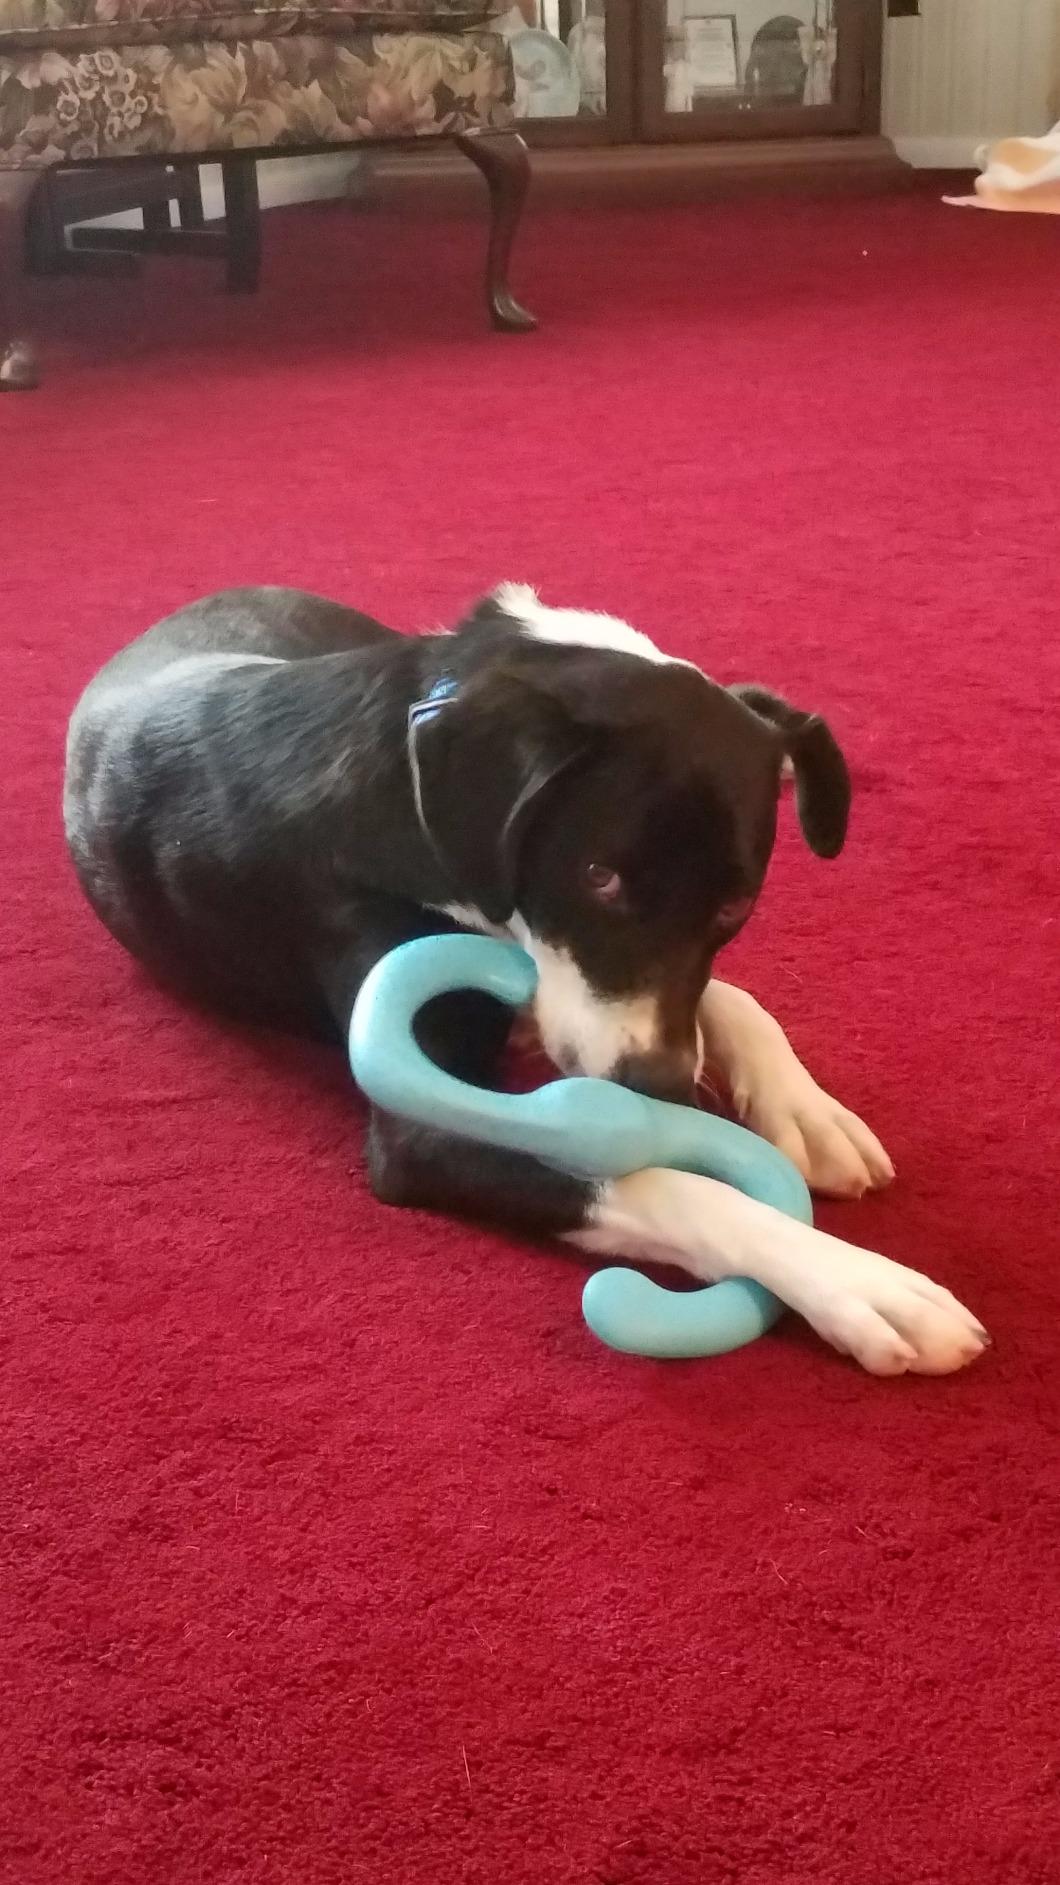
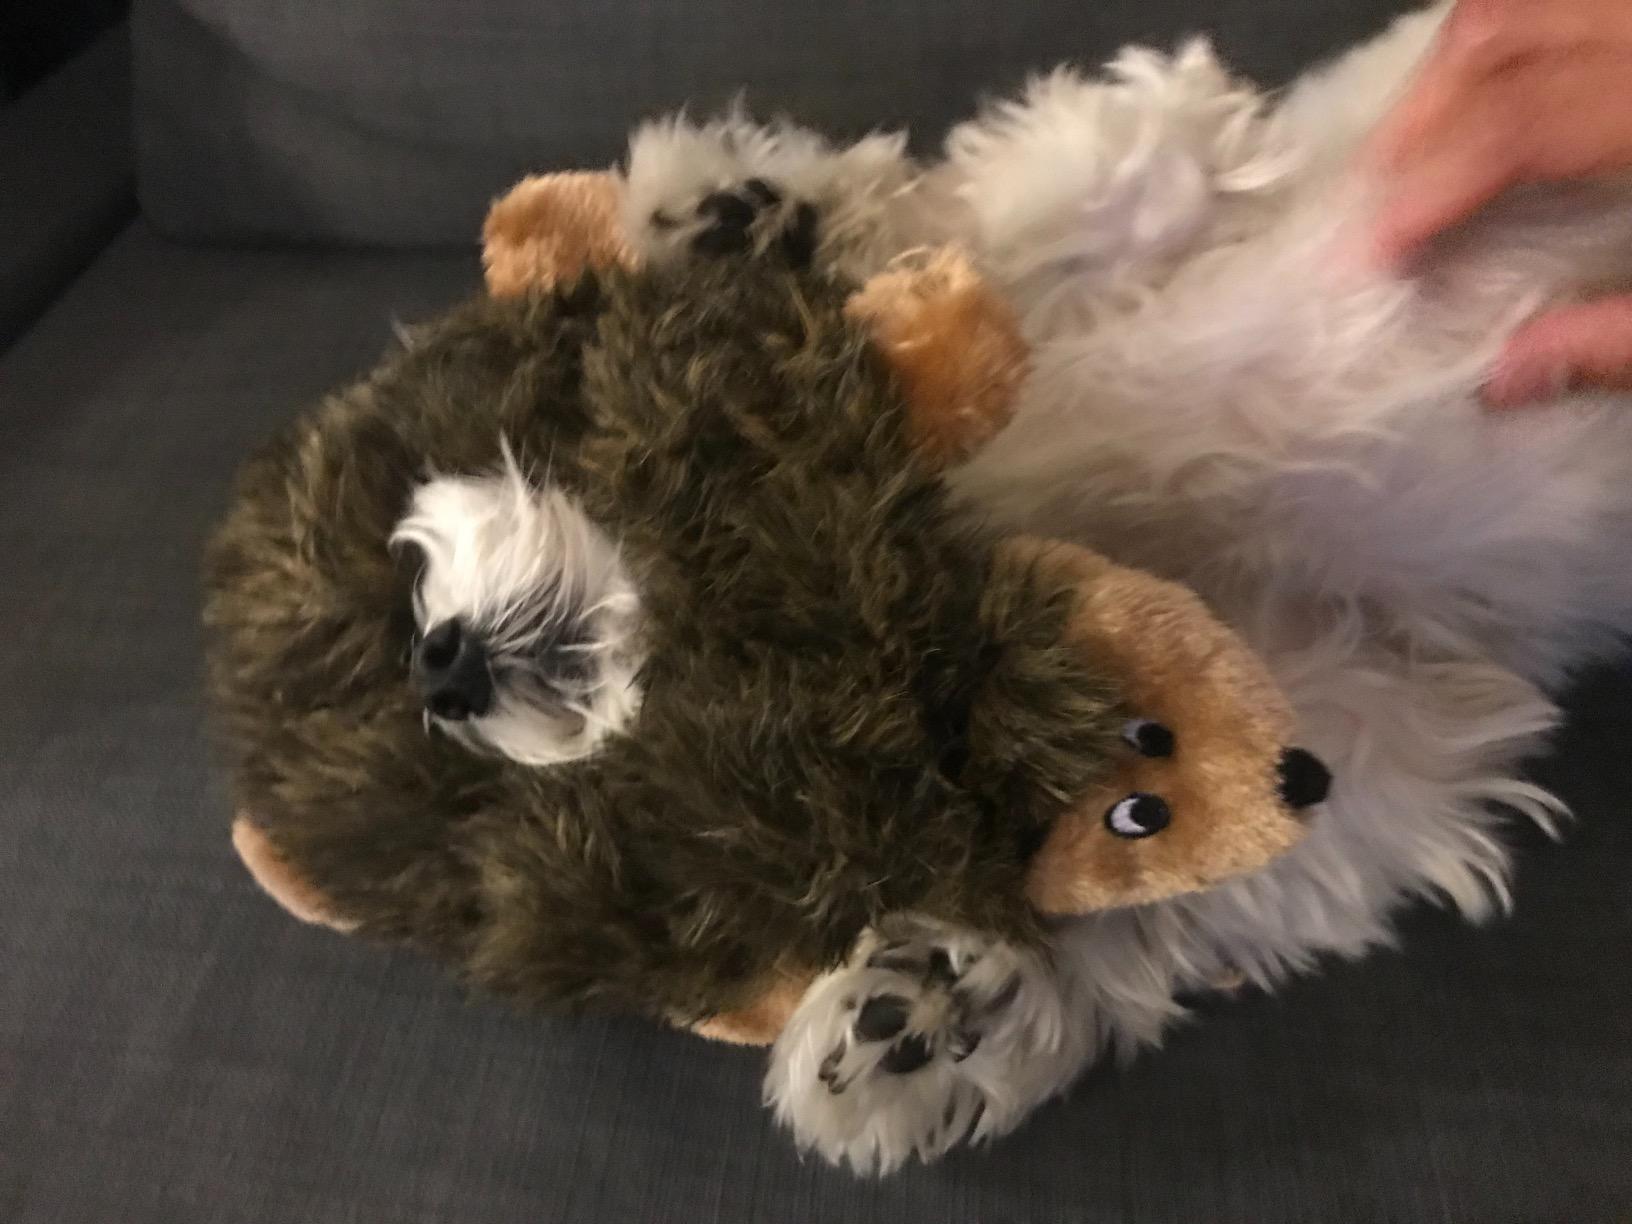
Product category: items_toy
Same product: no